Climate inertia

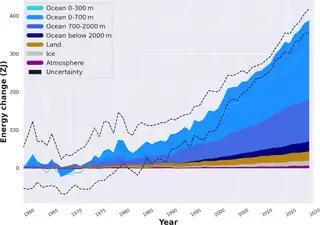
The observed accumulation of energy in the oceanic, land, ice, and atmospheric components of Earth's climate system since 1960. The rate of rise has been partially slowed by the system's thermal inertia.

Thermal inertia is a term which refers to the observed delays in a body's temperature response during heat transfers. A body with large thermal inertia can store a big amount of energy because of its heat capacity, and can effectively transmit energy according to its heat transfer coefficient. The consequences of thermal inertia are inherently expressed via many climate change feedbacks because of their temperature dependencies; including through the strong stabilizing feedback of the Planck response".